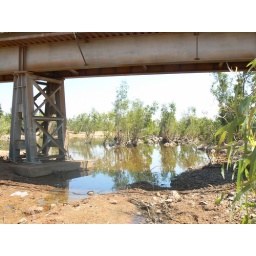
Below the road bridge over the Turner River East.